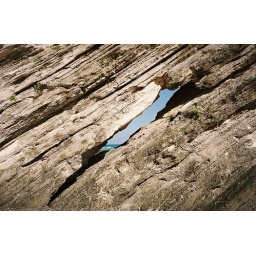
View of the ocean through a crack in a natural stone wall. Horseshoe Bay Bermuda.